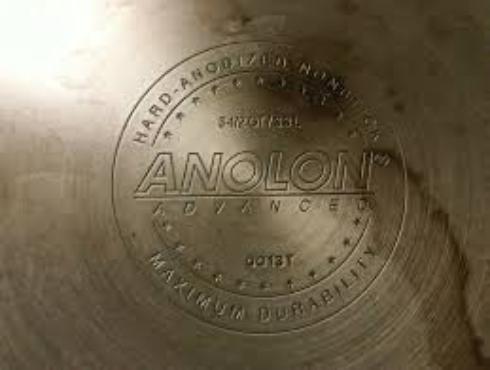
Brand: anolon
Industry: Necessities